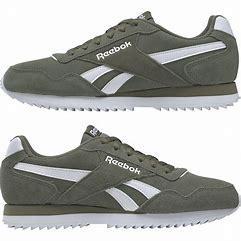
Brand: Reebok
Model: Royal Glide Ripple